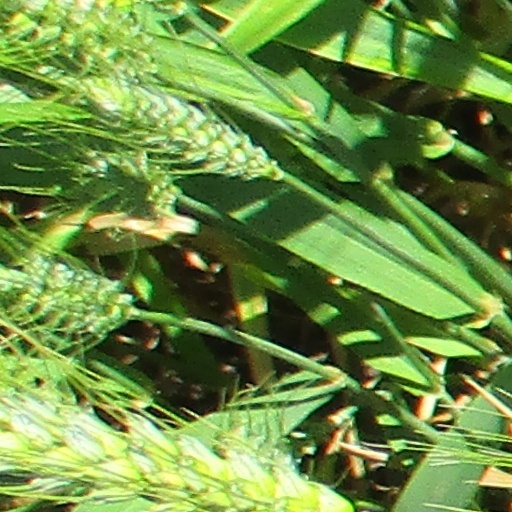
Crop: wheat